SMS Ariadne (1871)

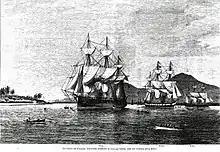
Illustration of the Central America Squadron, with , , and from left to right

On 5 October, left Wilhelmshaven to begin her cruise to East Asia. She transited the Suez Canal and arrived in Singapore on 24 December. She remained there until 4 January 1875, when she left for Manila in the Philippines, before proceeding on to Hong Kong, where she replaced the corvette as the station ship in China. At the time, Chinese pirates were a major problem and the Qing government refused to address the problem. European shipping companies therefore demanded that the fleets of their national governments intervene to stop the attacks. That year, the German government ordered the frigate and the gunboat to join .